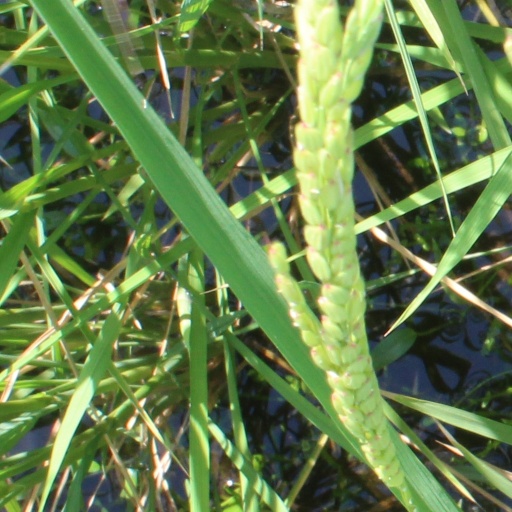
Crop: rice